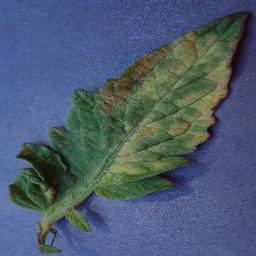
Label: Tomato___Leaf_Mold